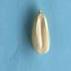
Maize quality: Good